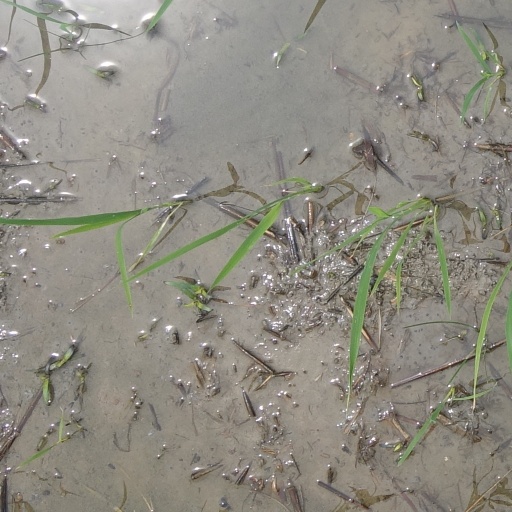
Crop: rice